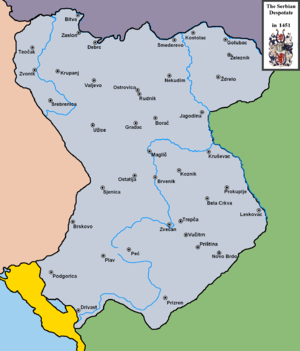
Mihailo Anđelović ou Angelović est un magnat serbe, initialement au service du Despotat de Serbie avec les titres de veliki čelnik et veliki vojvoda, qui participe brièvement au Conseil de régence en 1458. Il complote avec les Ottomans mais